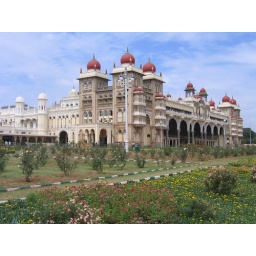
Side-on view with the garden in the fore ground and the blue sky behind